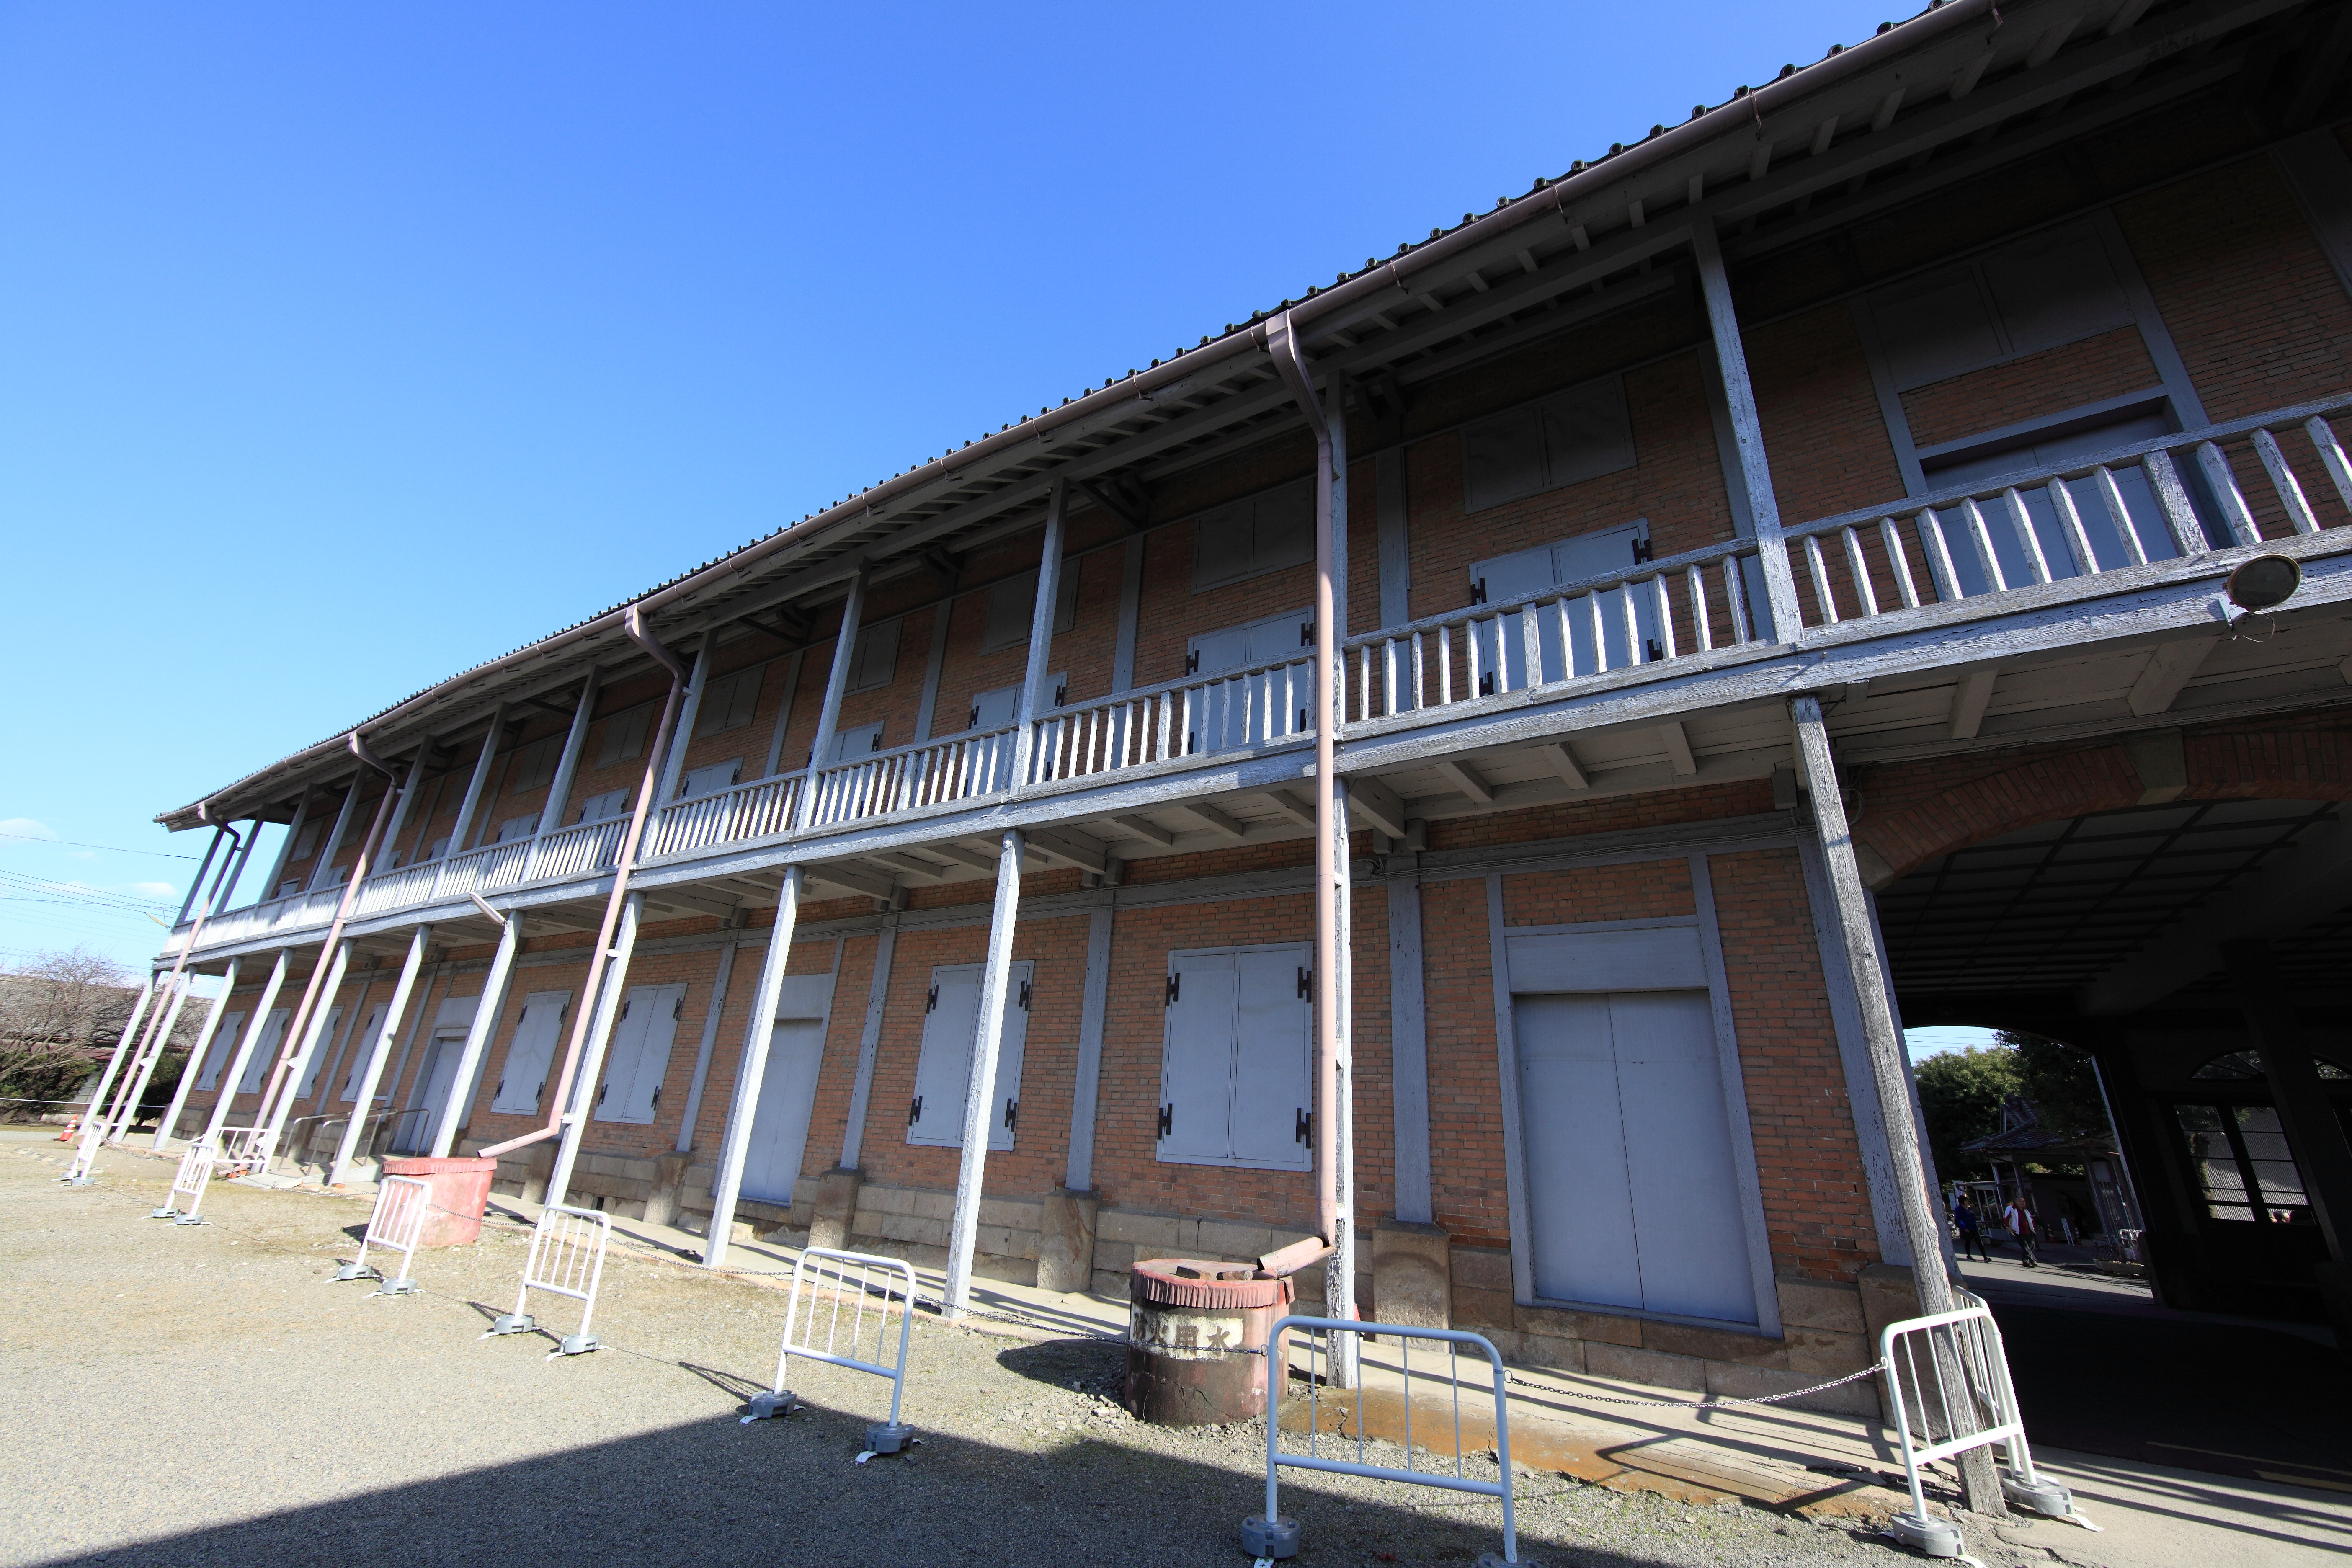
architecture, structure, house, high, facade, property, apartment, stadium, arena, mill, 5d, hires, silk, markii, hi, res, resolution, gunma, tomioka, sport venue